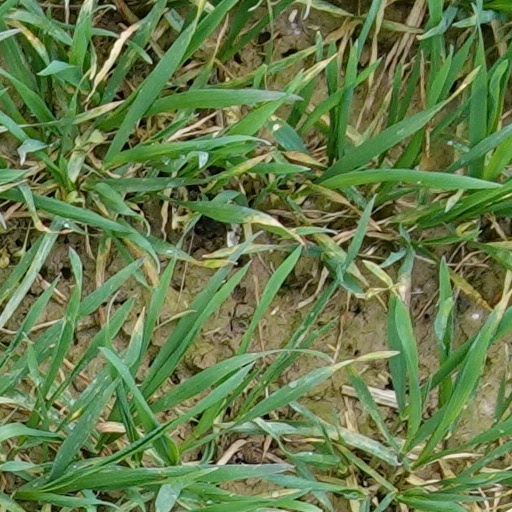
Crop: wheat